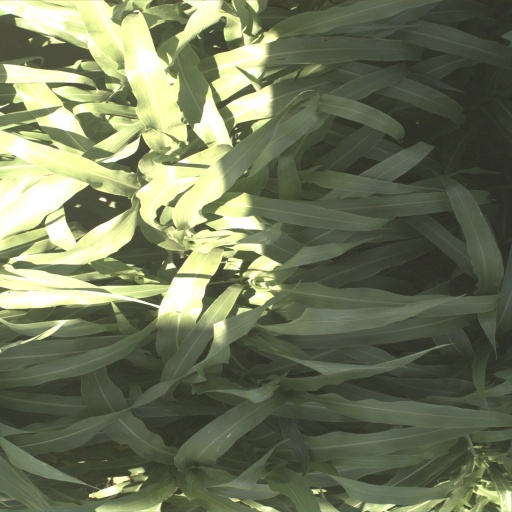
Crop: sorghum